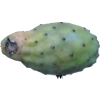
Label: cactus_fruit_green